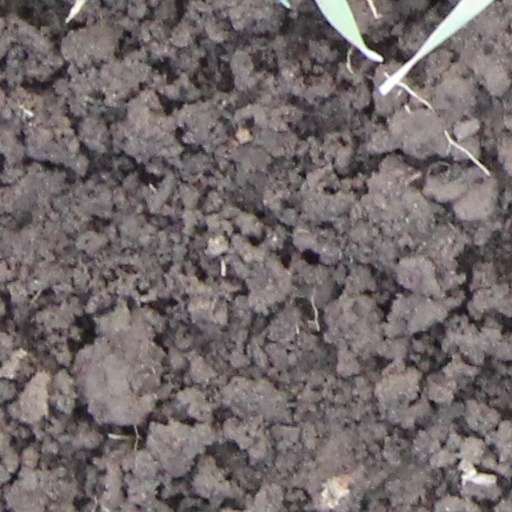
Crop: wheat